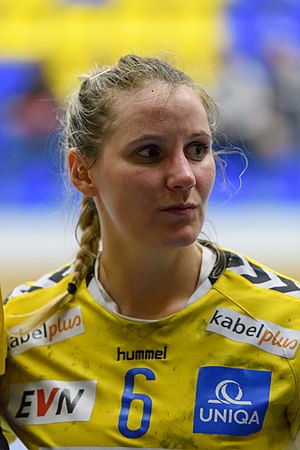
Mirela Dedic
Dedic i 2018
Mirela Dedic er en kvindelig østrigsk håndboldspiller, der spiller for Hypo Niederösterreich og Østrigs kvindehåndboldlandshold, som venstre fløj.